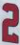
Number: 2